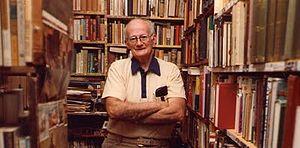
Raphaël Aloysius Lafferty, né le 7 novembre 1914 à Neola en Iowa et mort le 18 mars 2002 à Broken Arrow en Oklahoma est un auteur de science-fiction américain. Il est enterré à Perry, ville de son enfance.